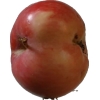
Label: Apple 10